Walkley

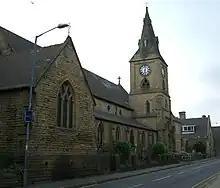
St Mary's Church

The first place of worship to be built at the location of St Mary's church was a mission church which was constructed in 1861 on the site of an old carpenters shop at the junction of Hadfield Street and Howard Road. The mission church cost £1,000 to build and was superseded by St Mary's, construction of which started in 1867 by the Sheffield Church Extension Society. Building was completed in 1869 at a cost of £3,200, it is in the Early English decorated style and has a 90 ft (27 metre) spire. The Archbishop of York consecrated the church and the first vicar was Thomas Smith. Local dignitaries made financial contributions to pay for the stained glass windows, tower, clock and bells.